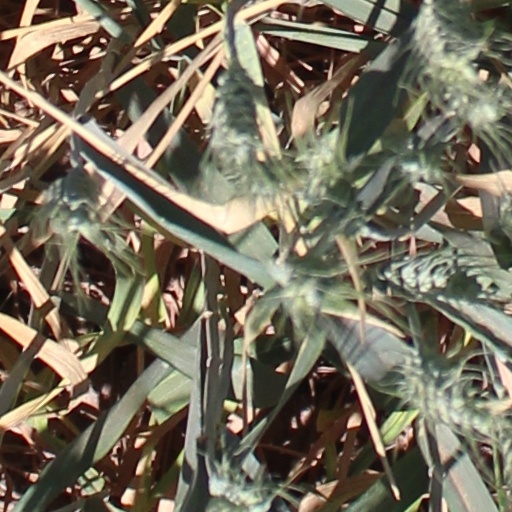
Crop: wheat